Zuma Beach

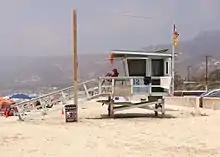
Lifeguard tower 12

Zuma is protected by the Lifeguard unit of the Los Angeles County Fire Department, with 14 lifeguard towers on the sands proper and one of four L.A. County Section Headquarters located at the center of the beach.